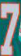
Number: 7